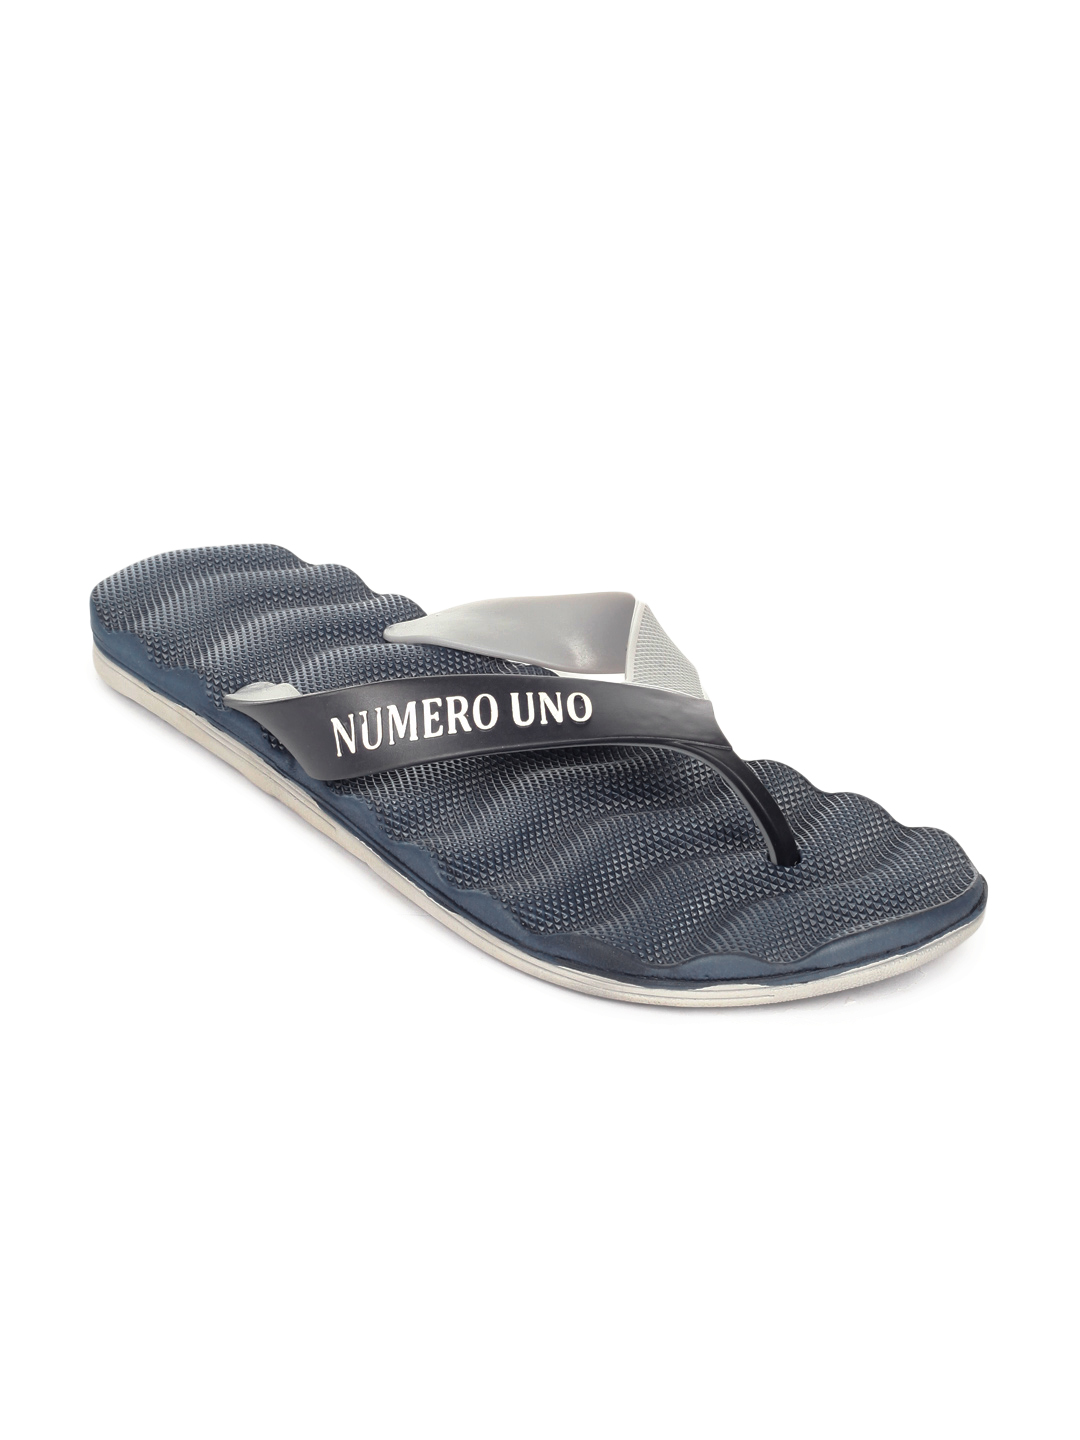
Numero Uno Men Navy Blue Flip Flop
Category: Footwear / Flip Flops / Flip Flops
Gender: Men
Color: Navy Blue
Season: Summer 2012
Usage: Casual